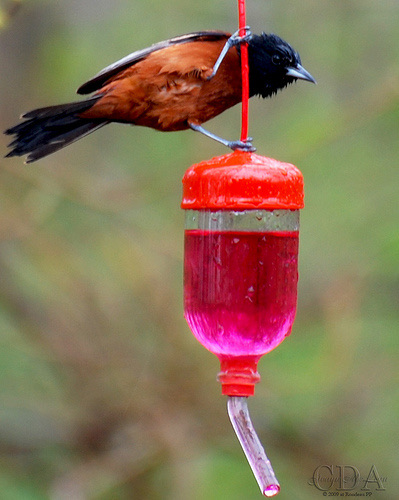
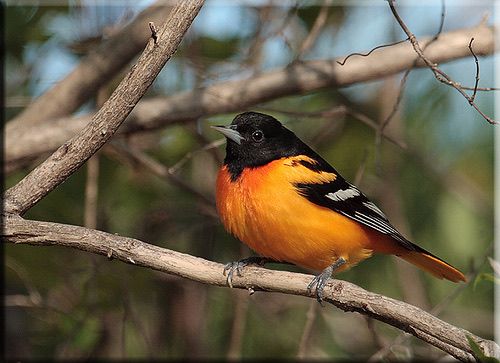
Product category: misc
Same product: yes